Jimmy Earl

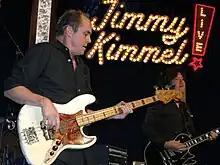
Jimmy Earl on "Jimmy Kimmel Live!" Photo courtesy of Don Barris

James Christopher Earl (born 1957) is an American jazz bass guitarist who is a member of the "Jimmy Kimmel Live!" band.